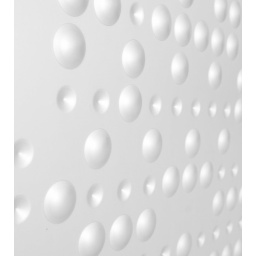
Part of the wall of the opera house in Oslo, Norway.